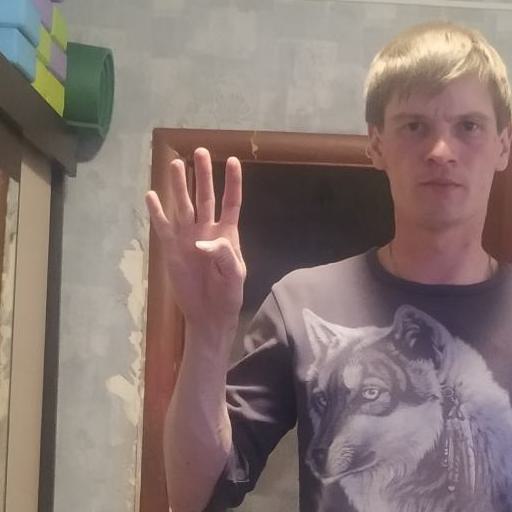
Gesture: four